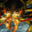
Label: lobster